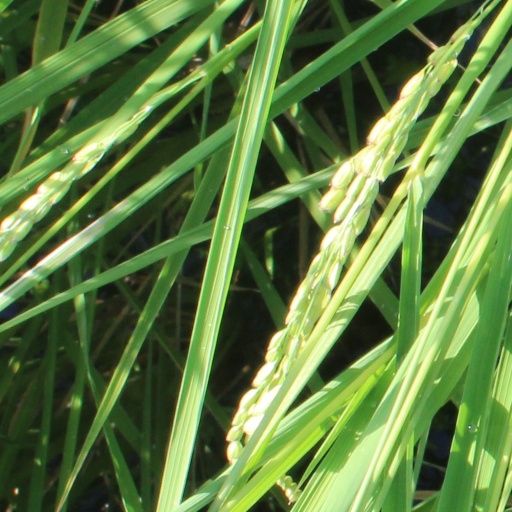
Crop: rice